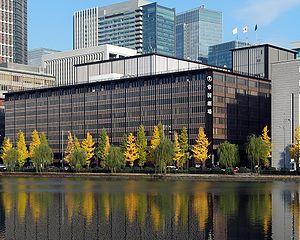
Le théâtre du jardin impérial est un théâtre japonais situé à Marunouchi, Chiyoda, Tokyo, géré par la Tōhō.
Idemitsu Kosan est une entreprise pétrolière et minière japonaise. Elle exploite également des raffineries pétrolières, ainsi qu'un réseau de distribution de produits pétroliers.